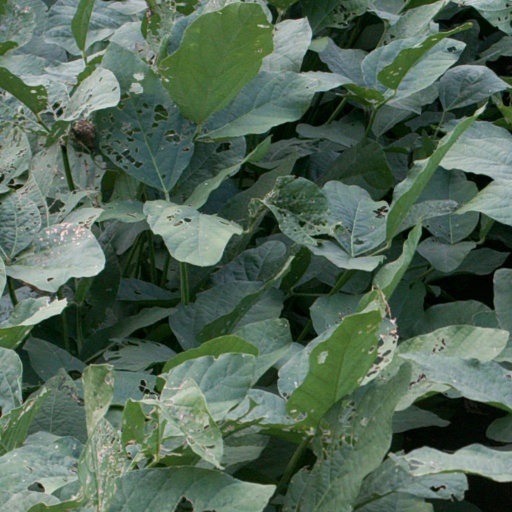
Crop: soybean